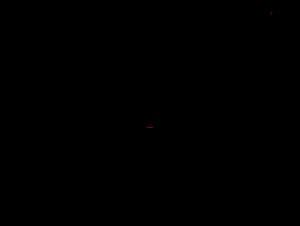
Le Dakota Building est un immeuble de New York construit dans le style néo-Renaissance entre le 25 octobre 1880 et le 27 octobre 1884.